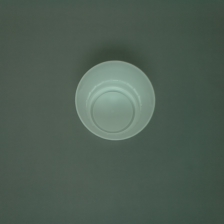
Color: white/transparent
Cap type: standard cap